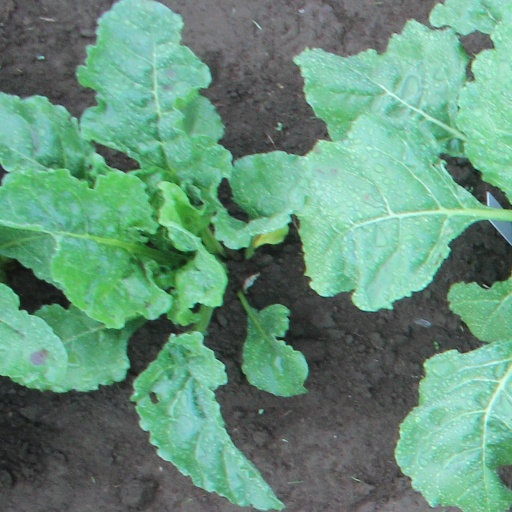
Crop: sugar beet